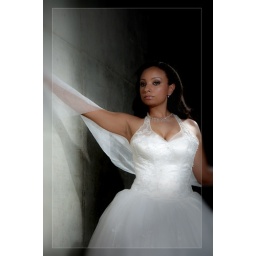
The white dress in a dark alley was the challenge. I think it worked out pretty well.